Westport Lake, Stoke-on-Trent

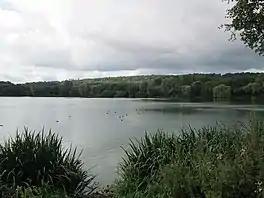
Looking across the lake

Westport Lake is a lake and local nature reserve in Stoke-on-Trent, in Staffordshire, England, about south of Tunstall. It is alongside the Trent and Mersey Canal.